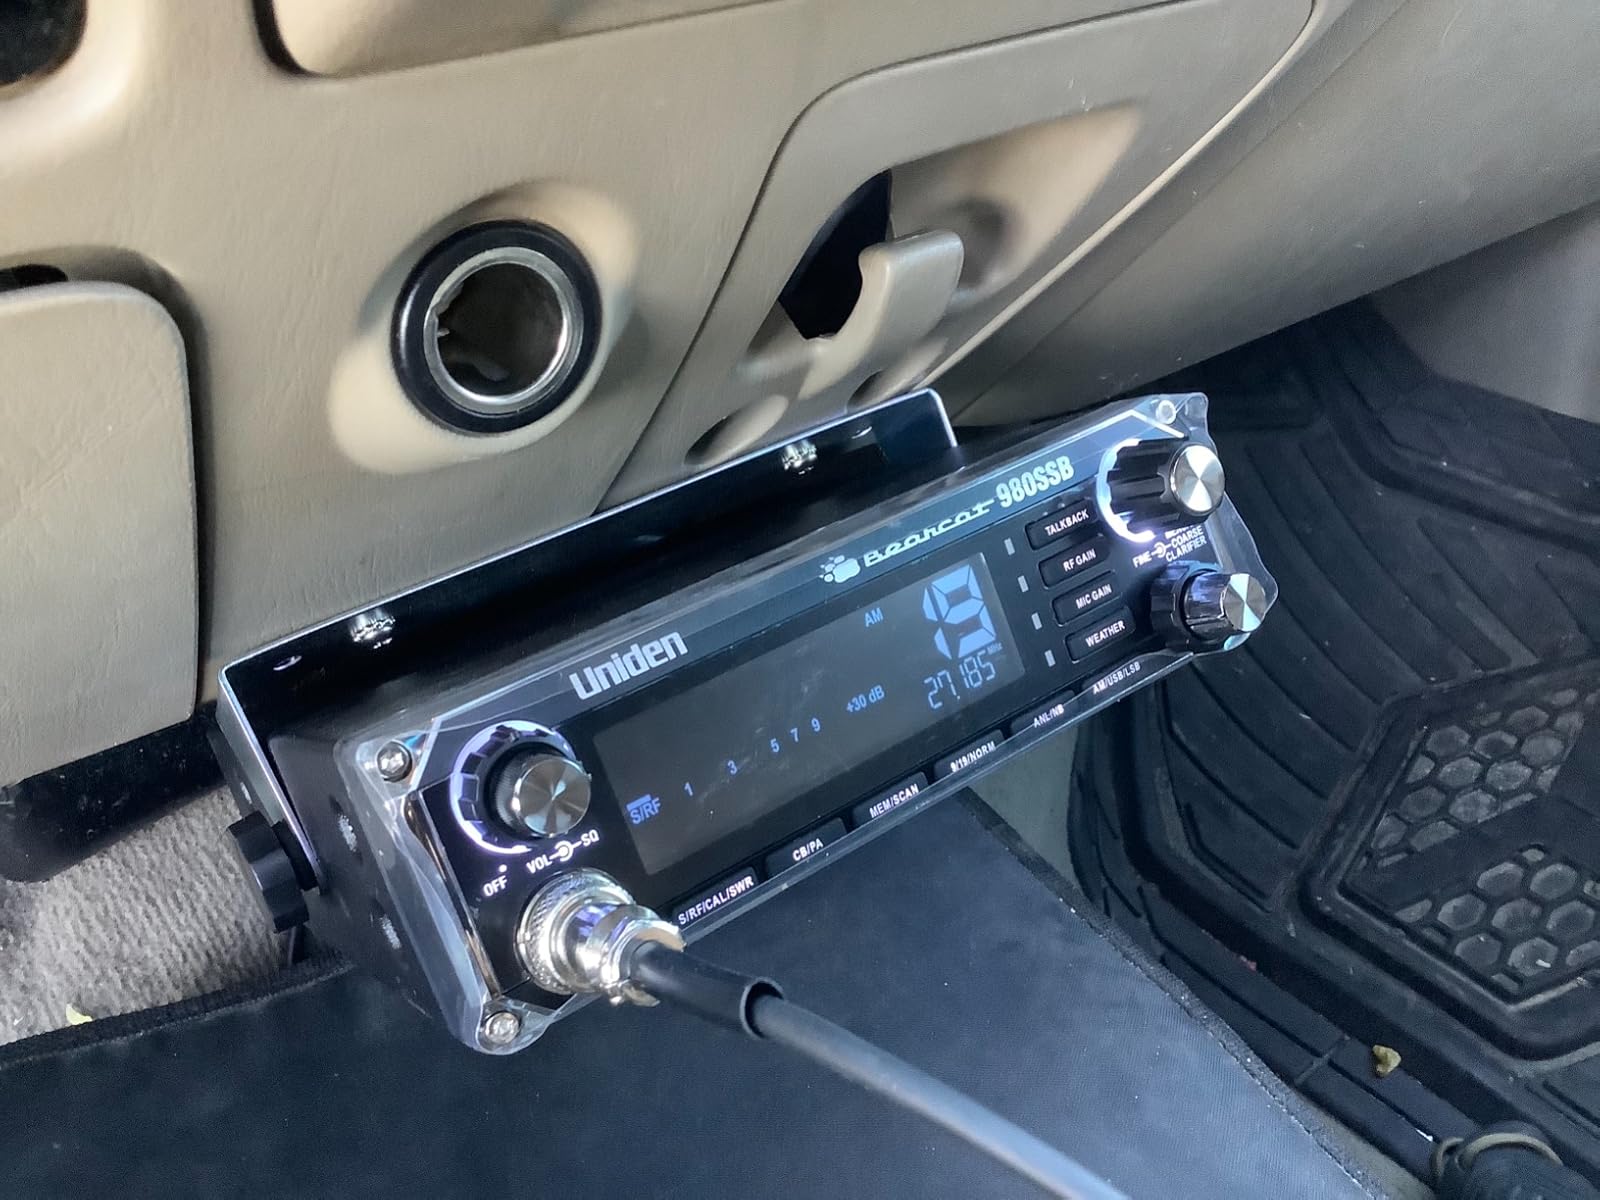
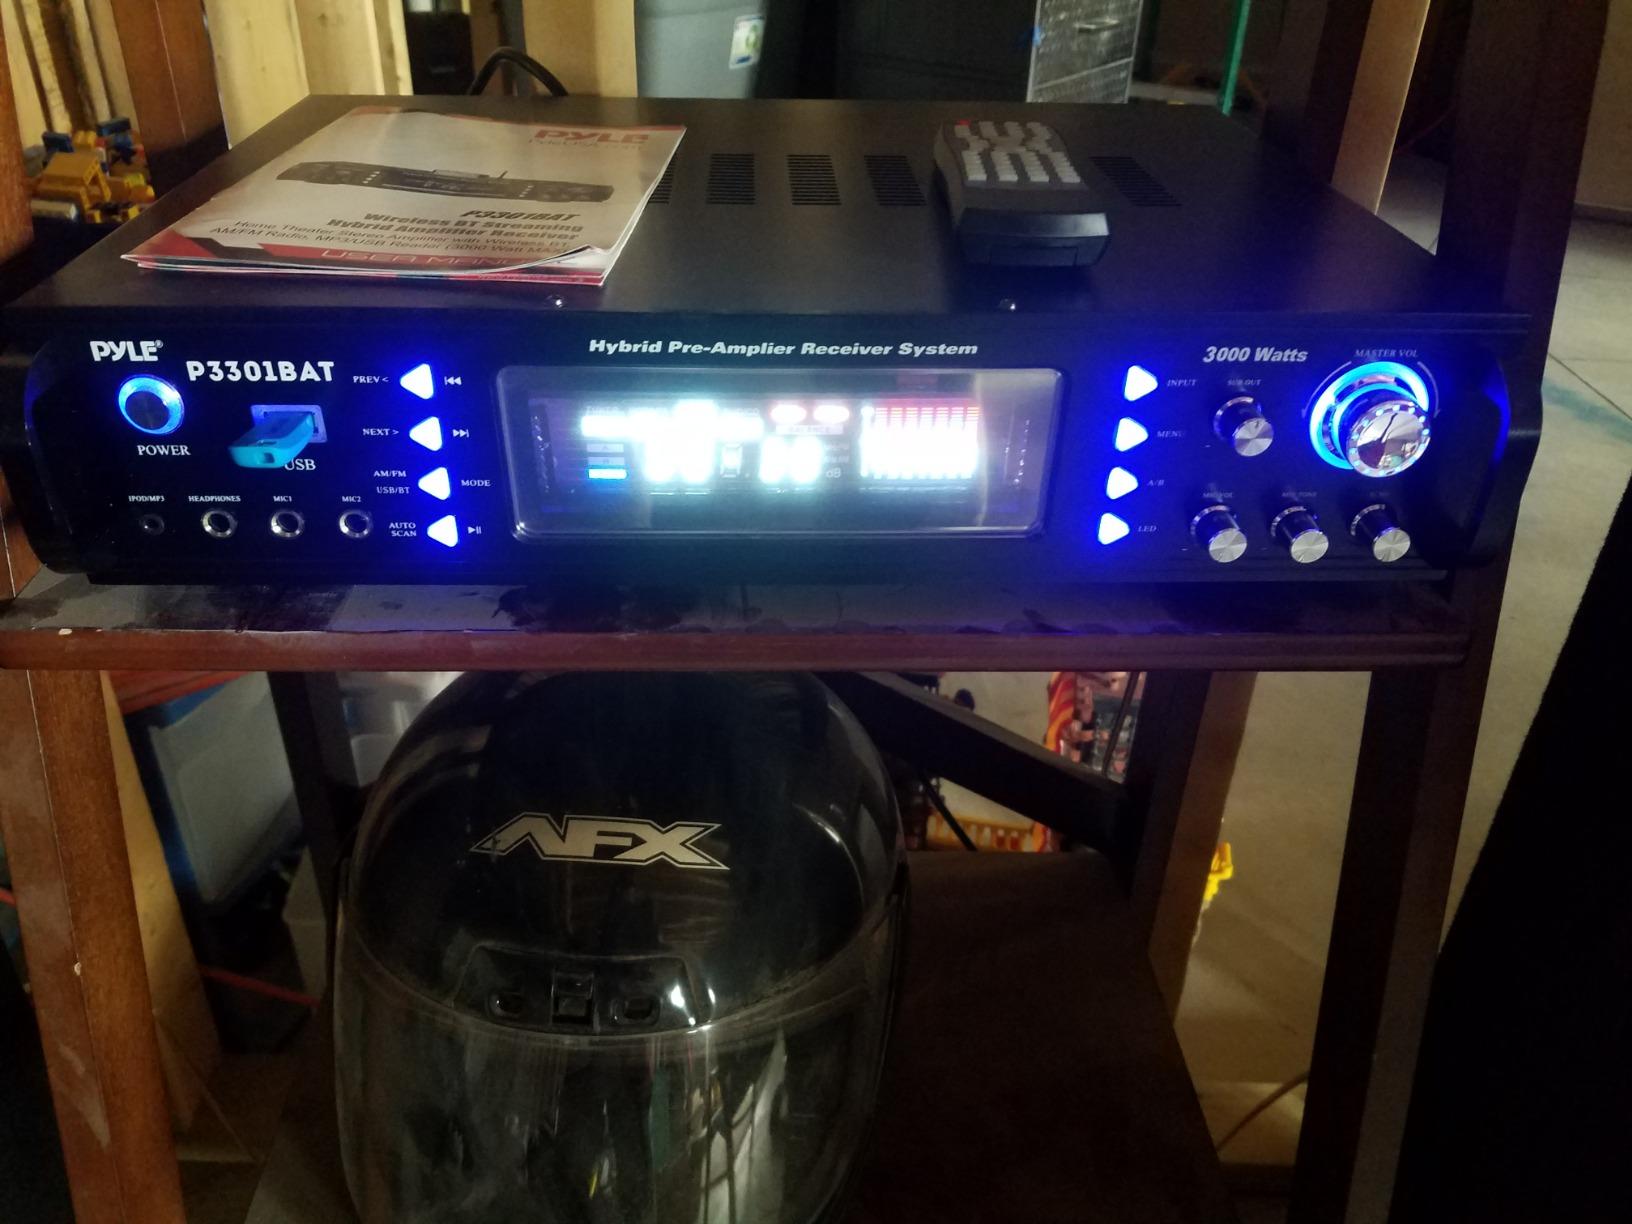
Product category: radio
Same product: no